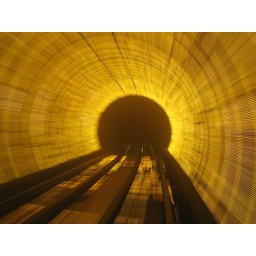
tourist train under river 2